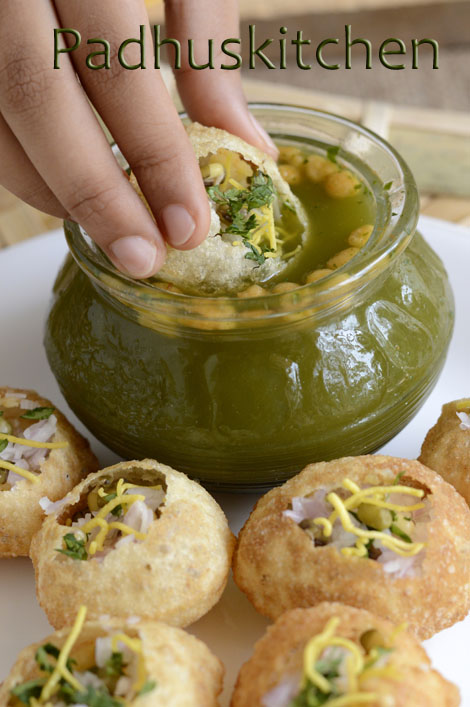
Dish: paani_puri